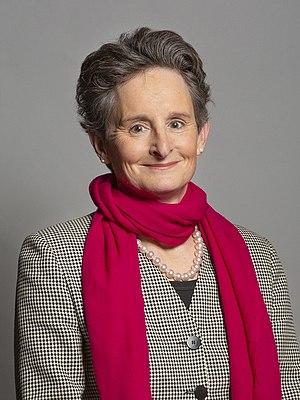
La circonscription de Meon Valley est une circonscription située dans le Hampshire, et représentée à la Chambre des Communes du Parlement britannique depuis 2019 par Flick Drummond du Parti conservateur.
La circonscription de Portsmouth South est une circonscription située dans le Hampshire, et représentée à la Chambre des Communes du Parlement britannique depuis 2017 par Stephen Morgan du Parti Travailliste
Felicia Jane Beatrix "Flick" Drummond est une politicienne du Parti conservateur britannique. Elle est députée de Meon Valley depuis 2019, après avoir représenté Portsmouth South de 2015 à 2017.